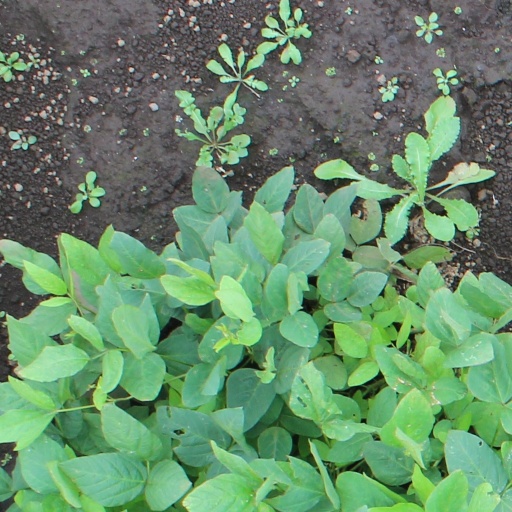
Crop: soybean